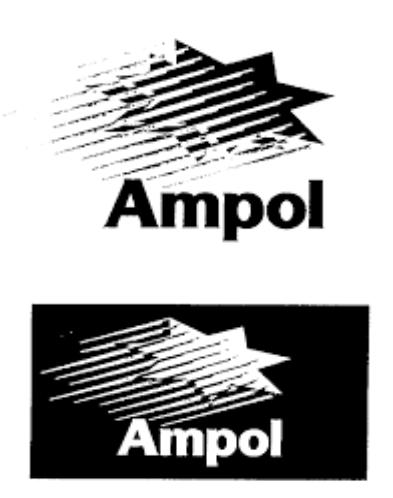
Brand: Ampol
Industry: Others